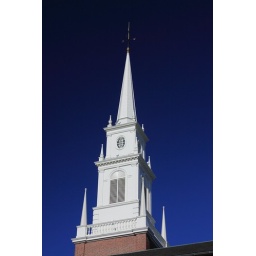
The morning sky was gracious in permitting the polarizing filter to work this blue magic backdrop.